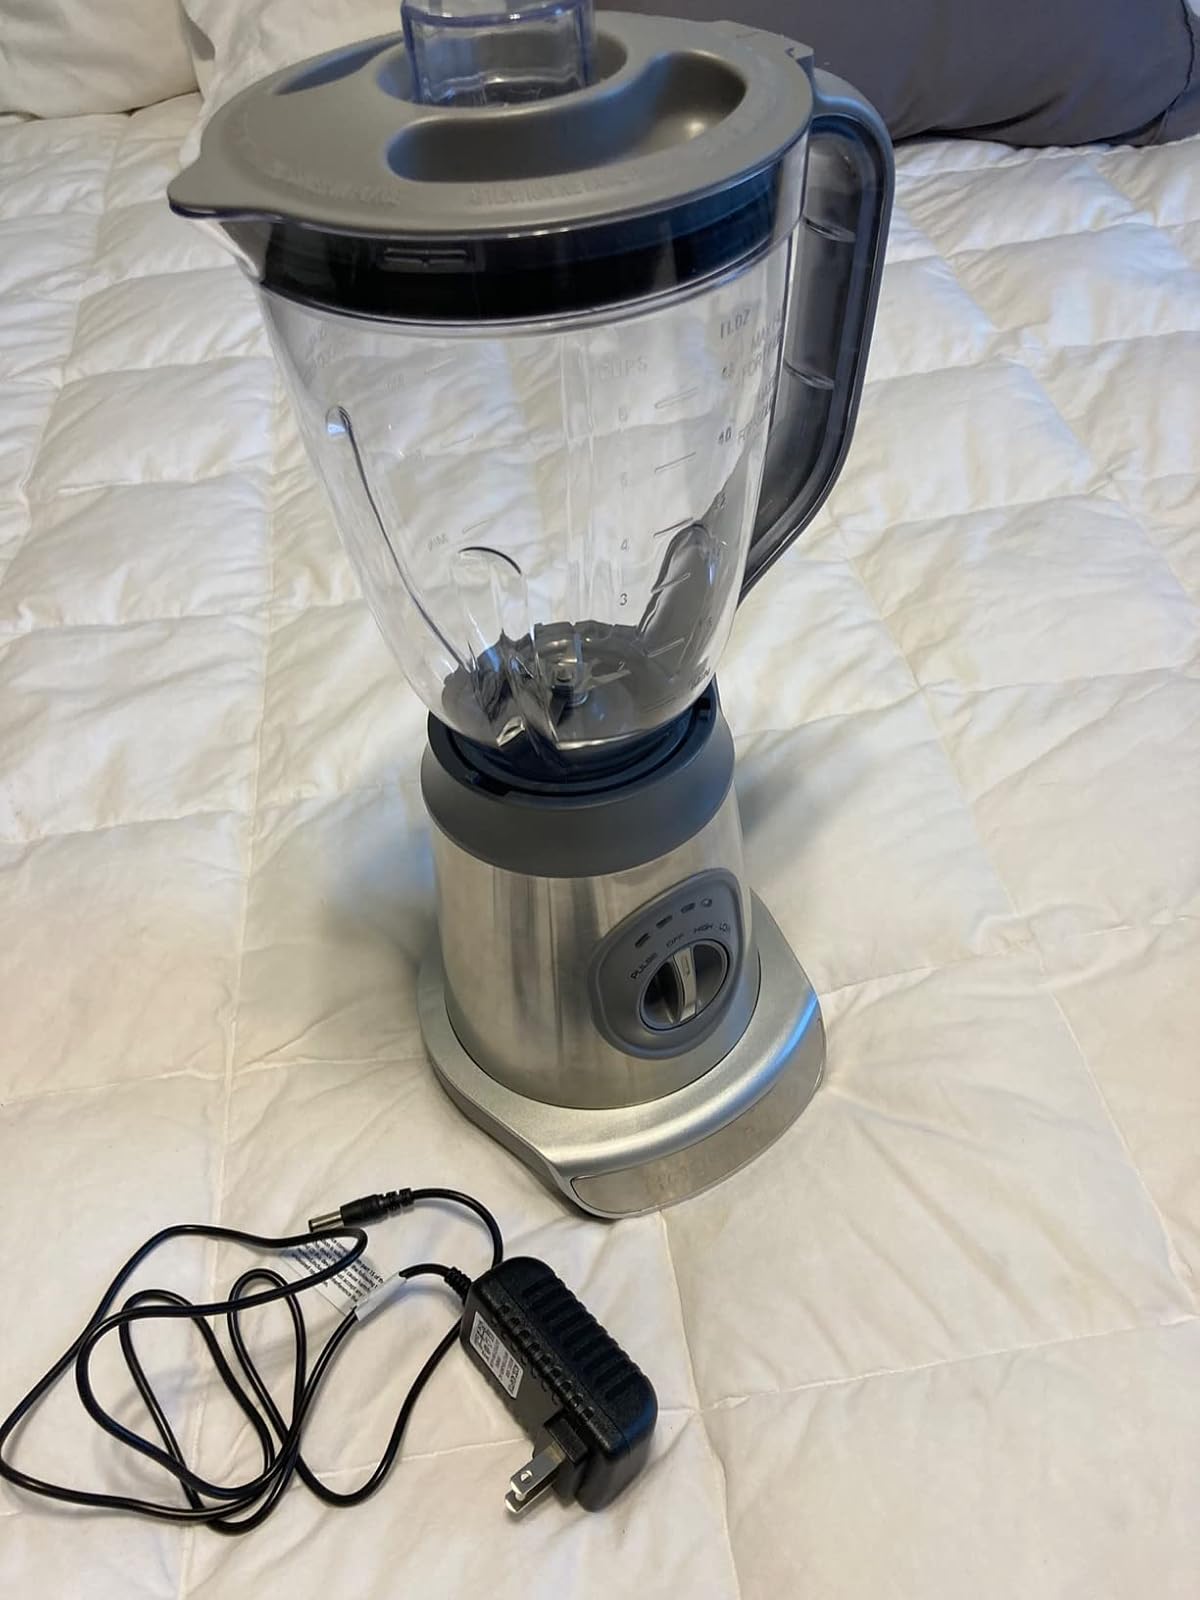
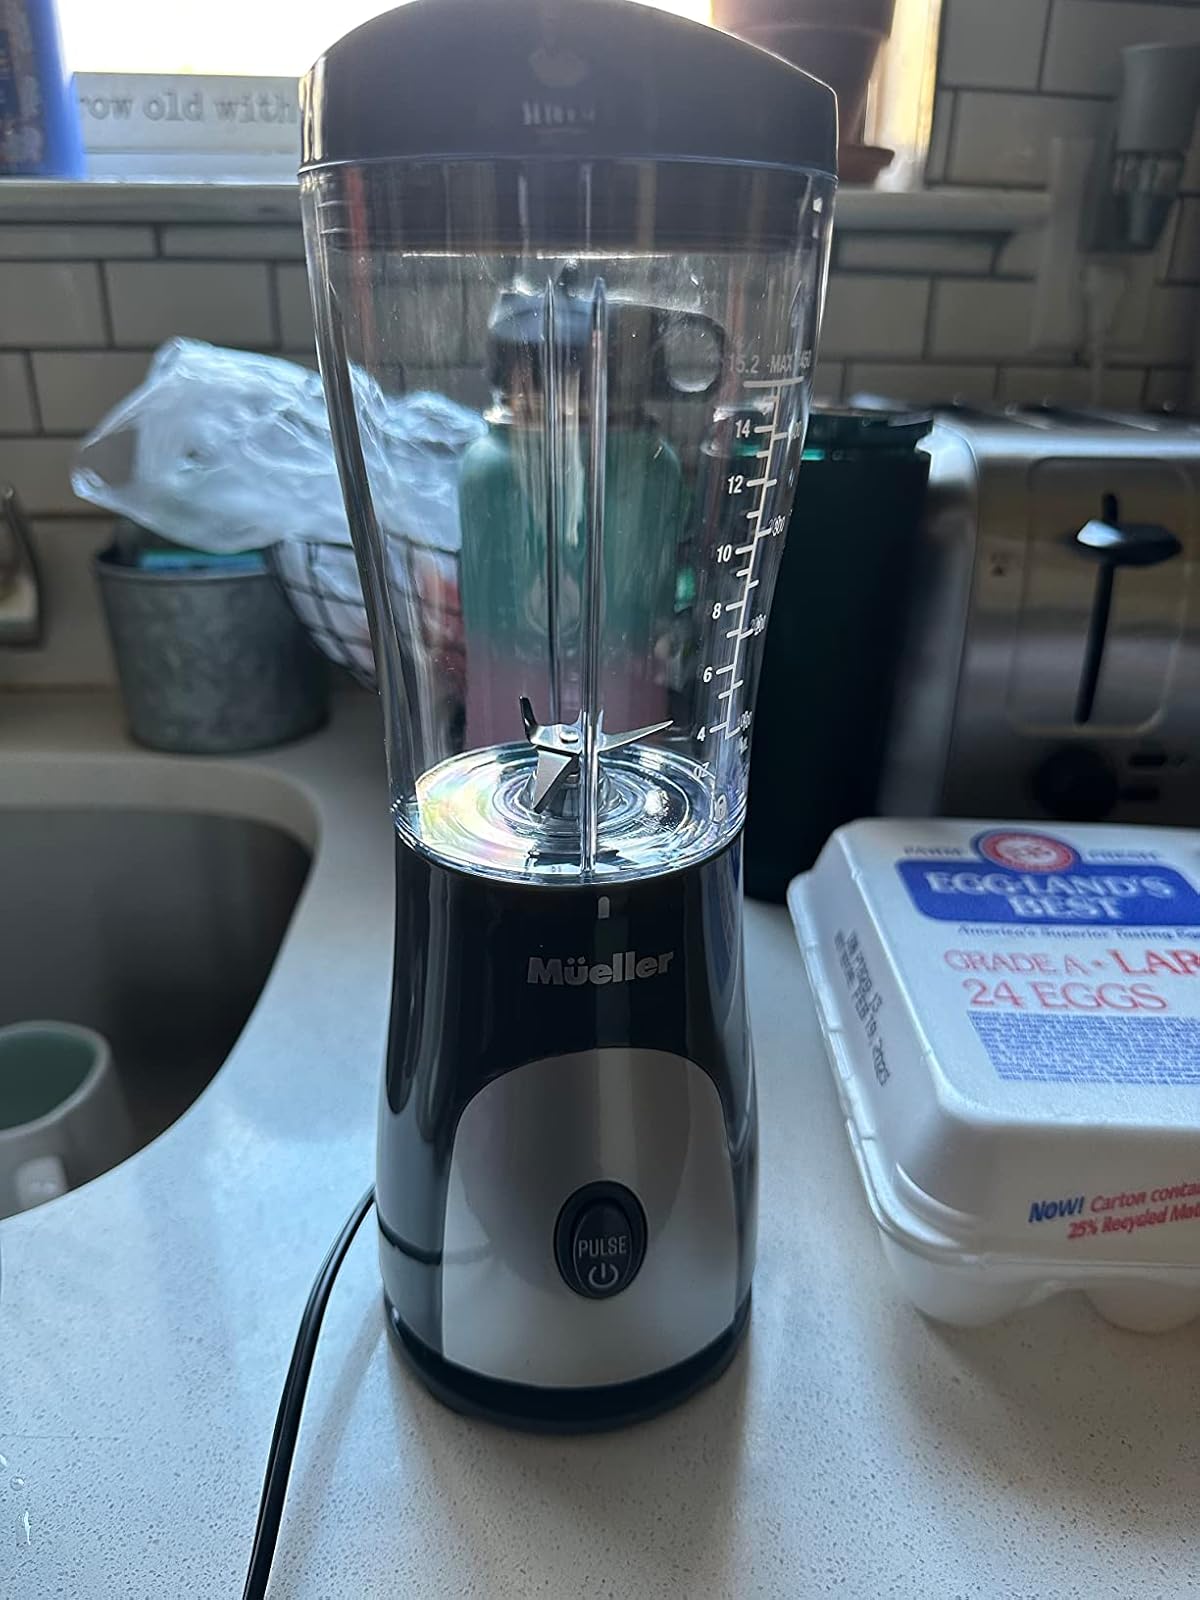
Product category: items_blender
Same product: no